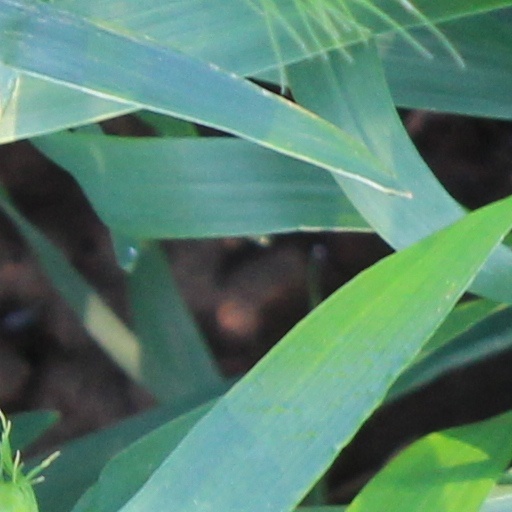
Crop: wheat